Question: Please indicate a possible affordance area of the soccer ball that can be used for catching
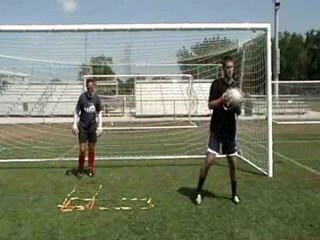
Answer: [221.5, 84, 245.5, 107]